North-West Rebellion

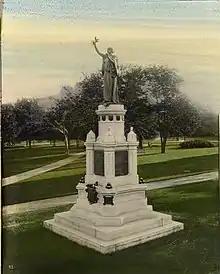
The North-West Rebellion Memorial at Queen's Park, Toronto. The monument commemorates militiamen that served in the conflict.

The conflict was Canada's first independent military action. It cost about $5 million. Although it lost the Conservative Party most of its support in Quebec, it guaranteed anglophone control of the Prairies and demonstrated the national government was capable of decisive action.